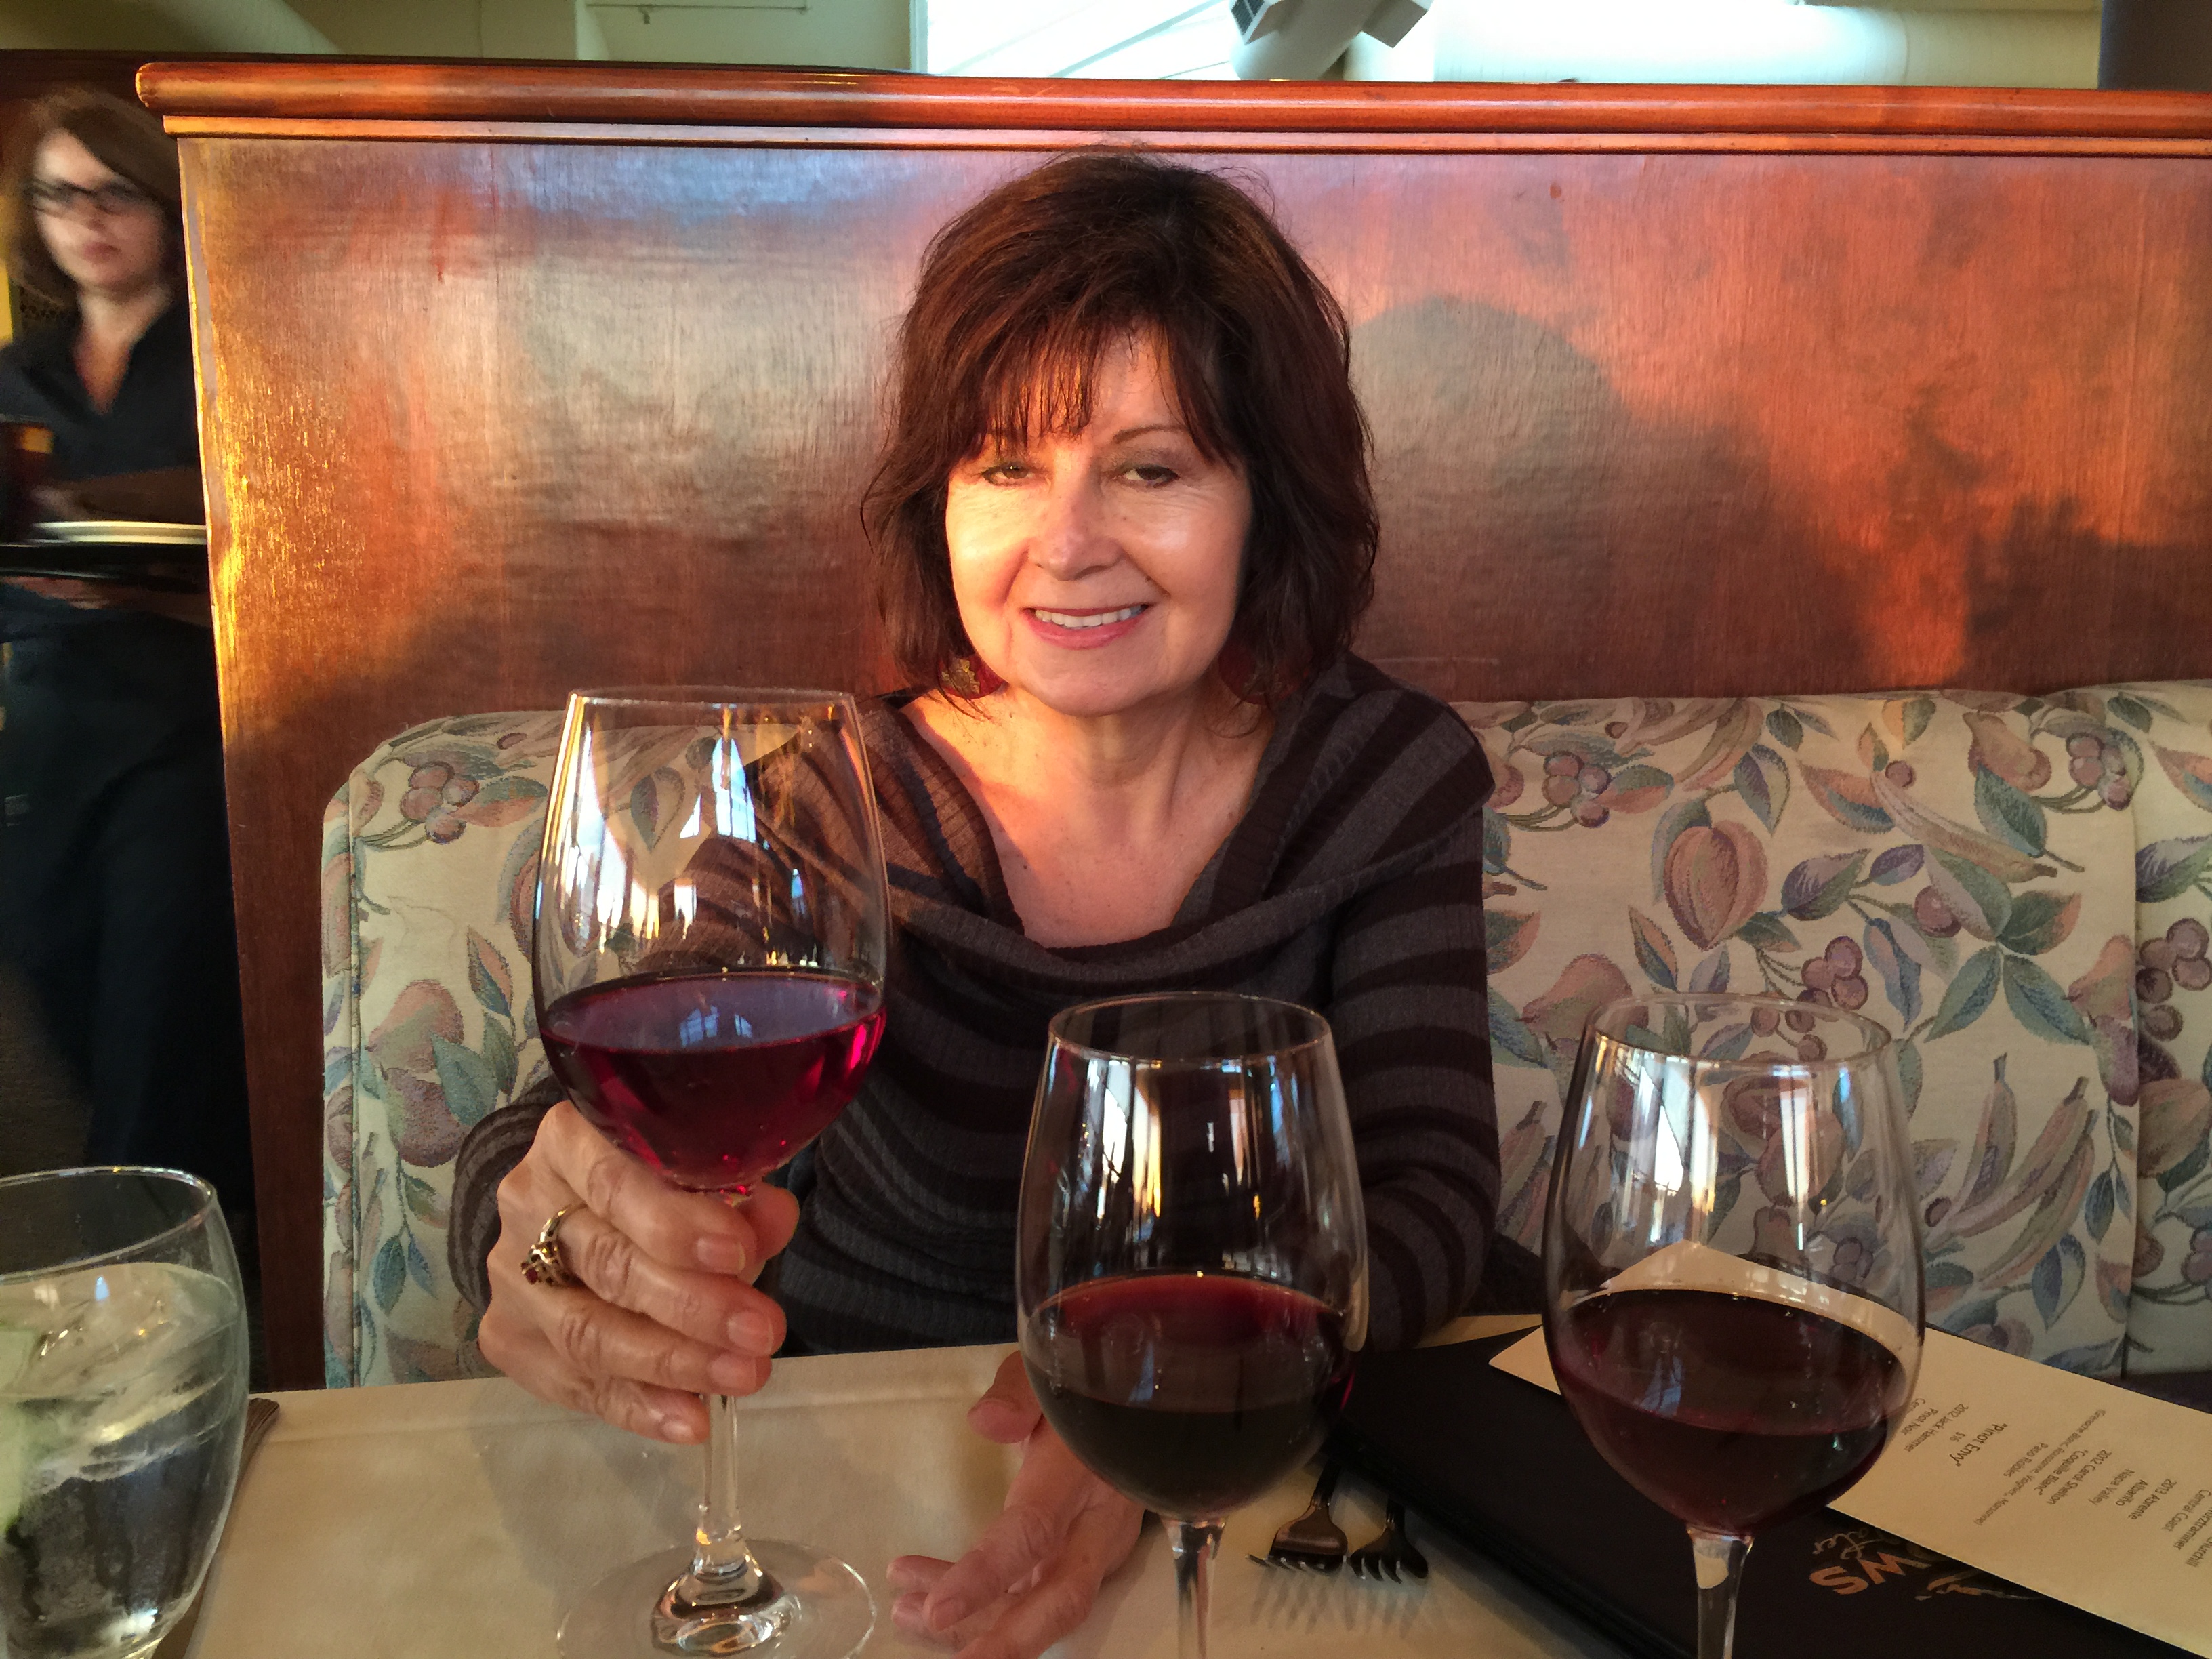
meal, drink, sense